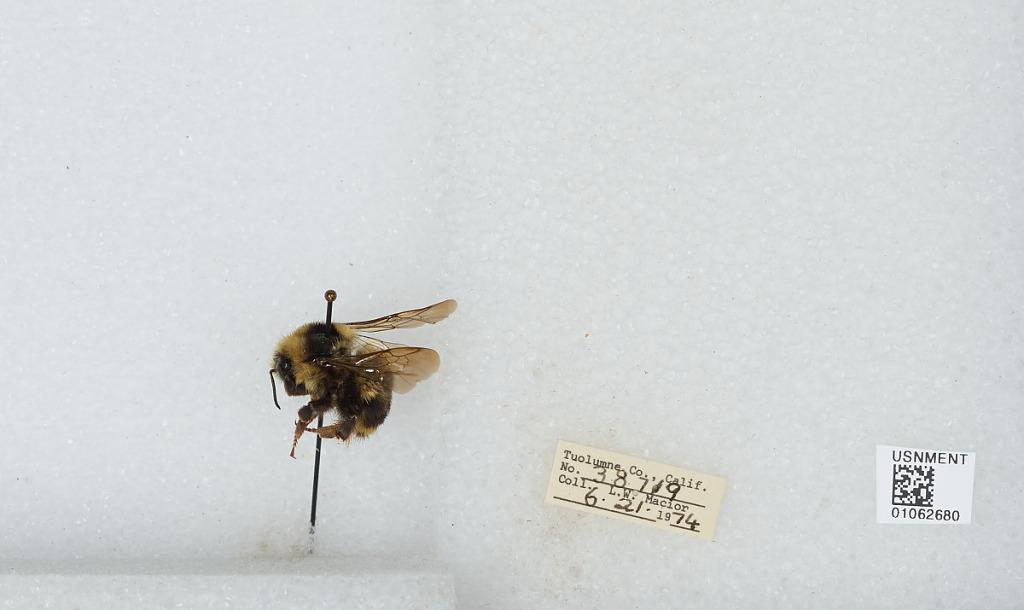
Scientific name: Bombus bifarius nearcticus
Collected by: L. Macior
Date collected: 1974-6-21
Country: United States
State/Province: California
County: Tuolumne
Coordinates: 38.02, -119.94